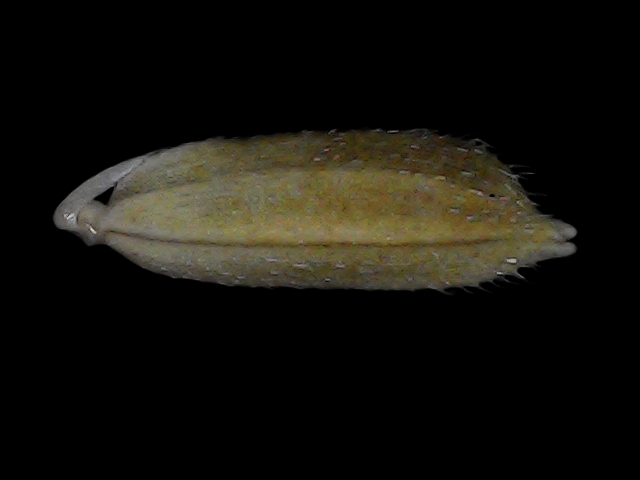
Rice variety: Bd93